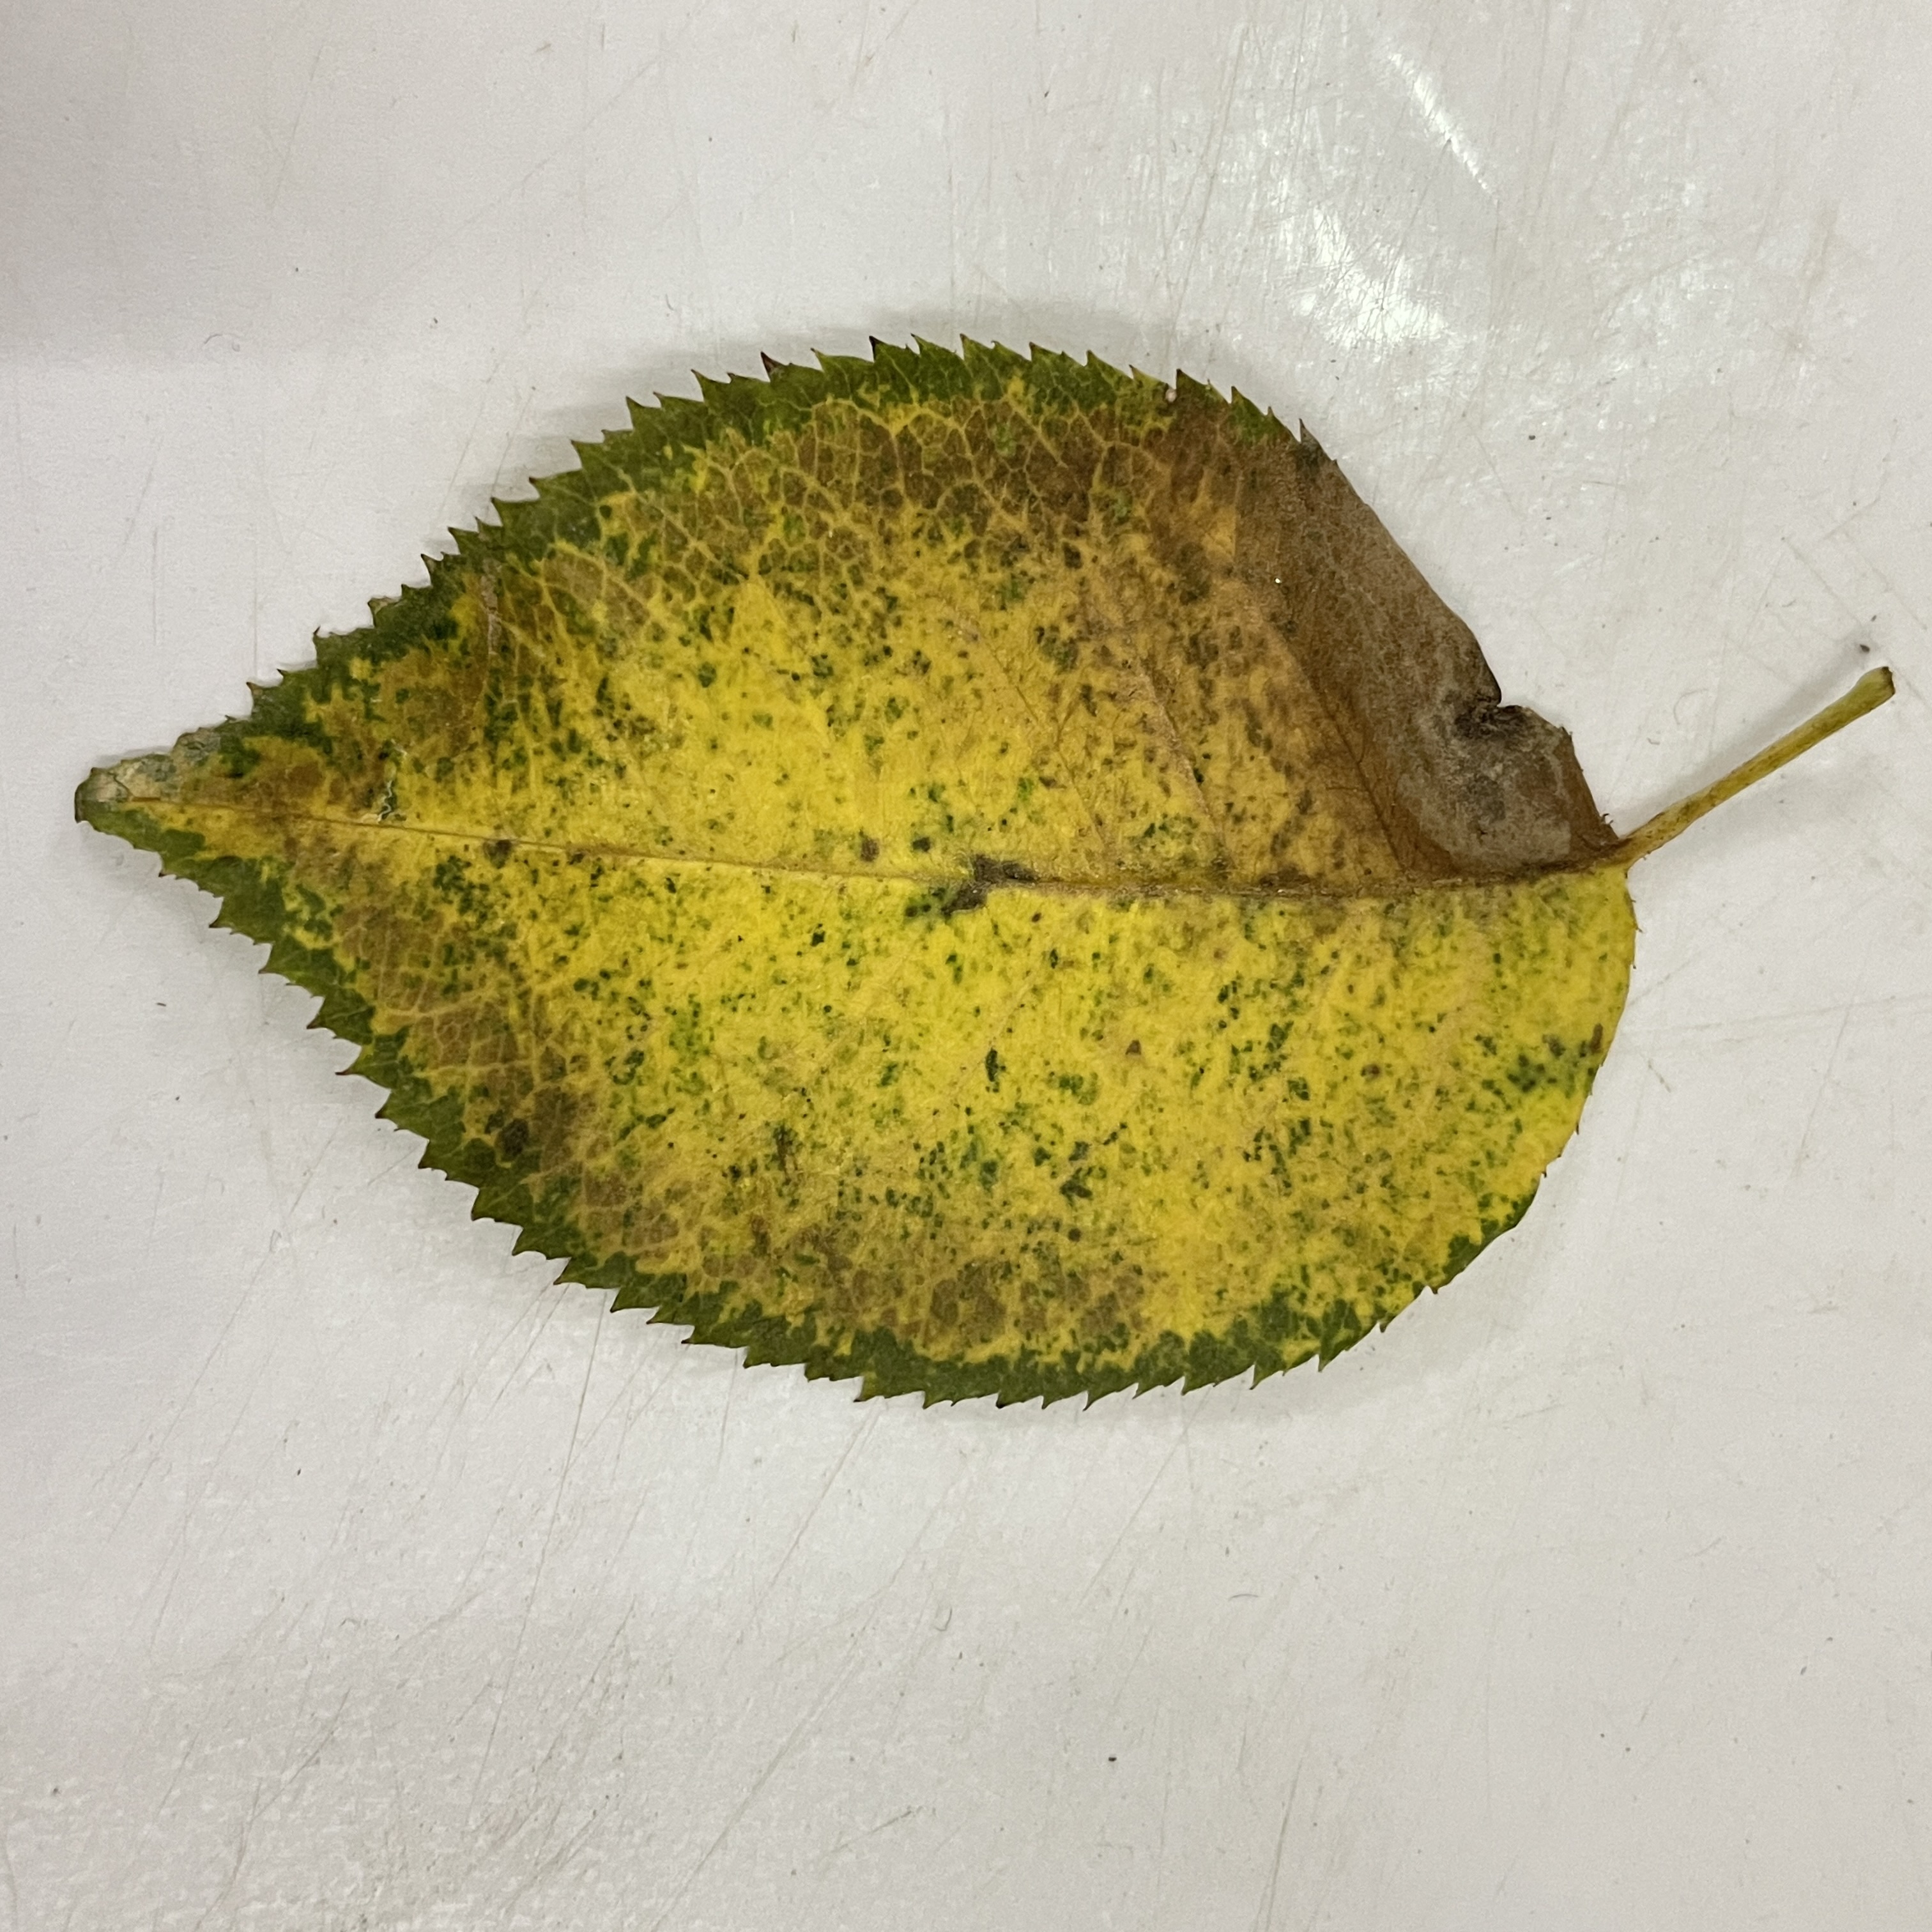
Label: Black Spot